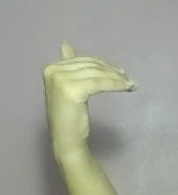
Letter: khaa